Manspreading

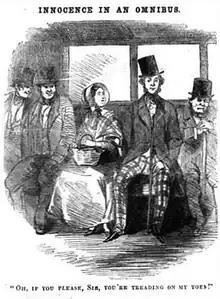
A cartoon from "The Puppet-Show" (26 March 1848)

Sitting more expansively may also signal dominance and sexual attractiveness for males. Tanya Vacharkulksemsuk, a UC Berkeley post-doctorate researcher, recently published studies that found spreading out legs and arms is more sexually attractive when males do it. Using photographs, she found that images of men spreading out got 87% of interest among female viewers. Expansive poses were not as effective for women, who appeared "vulnerable" and "starfish-like" according to other researchers. On the other hand, some analysts have found that women sitting cross-legged may be perceived positively as an expression of femininity. The opposite seating posture to manspreading, leg-crossing, is often viewed as effeminate.